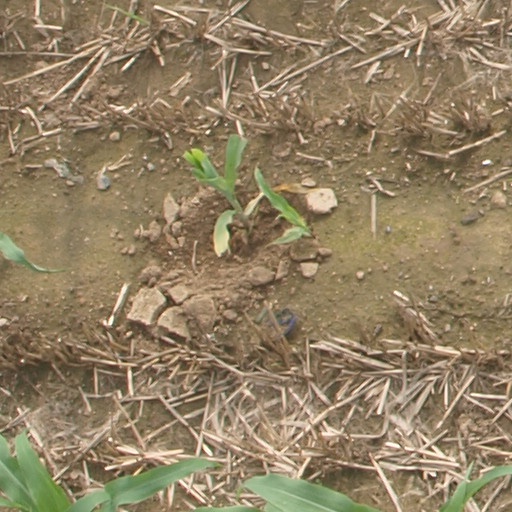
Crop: maize; corn